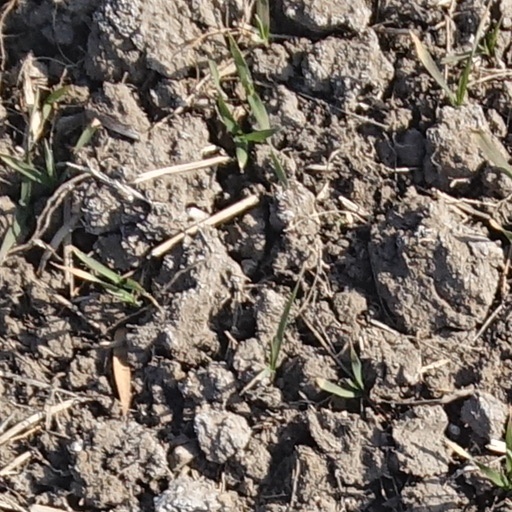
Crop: wheat